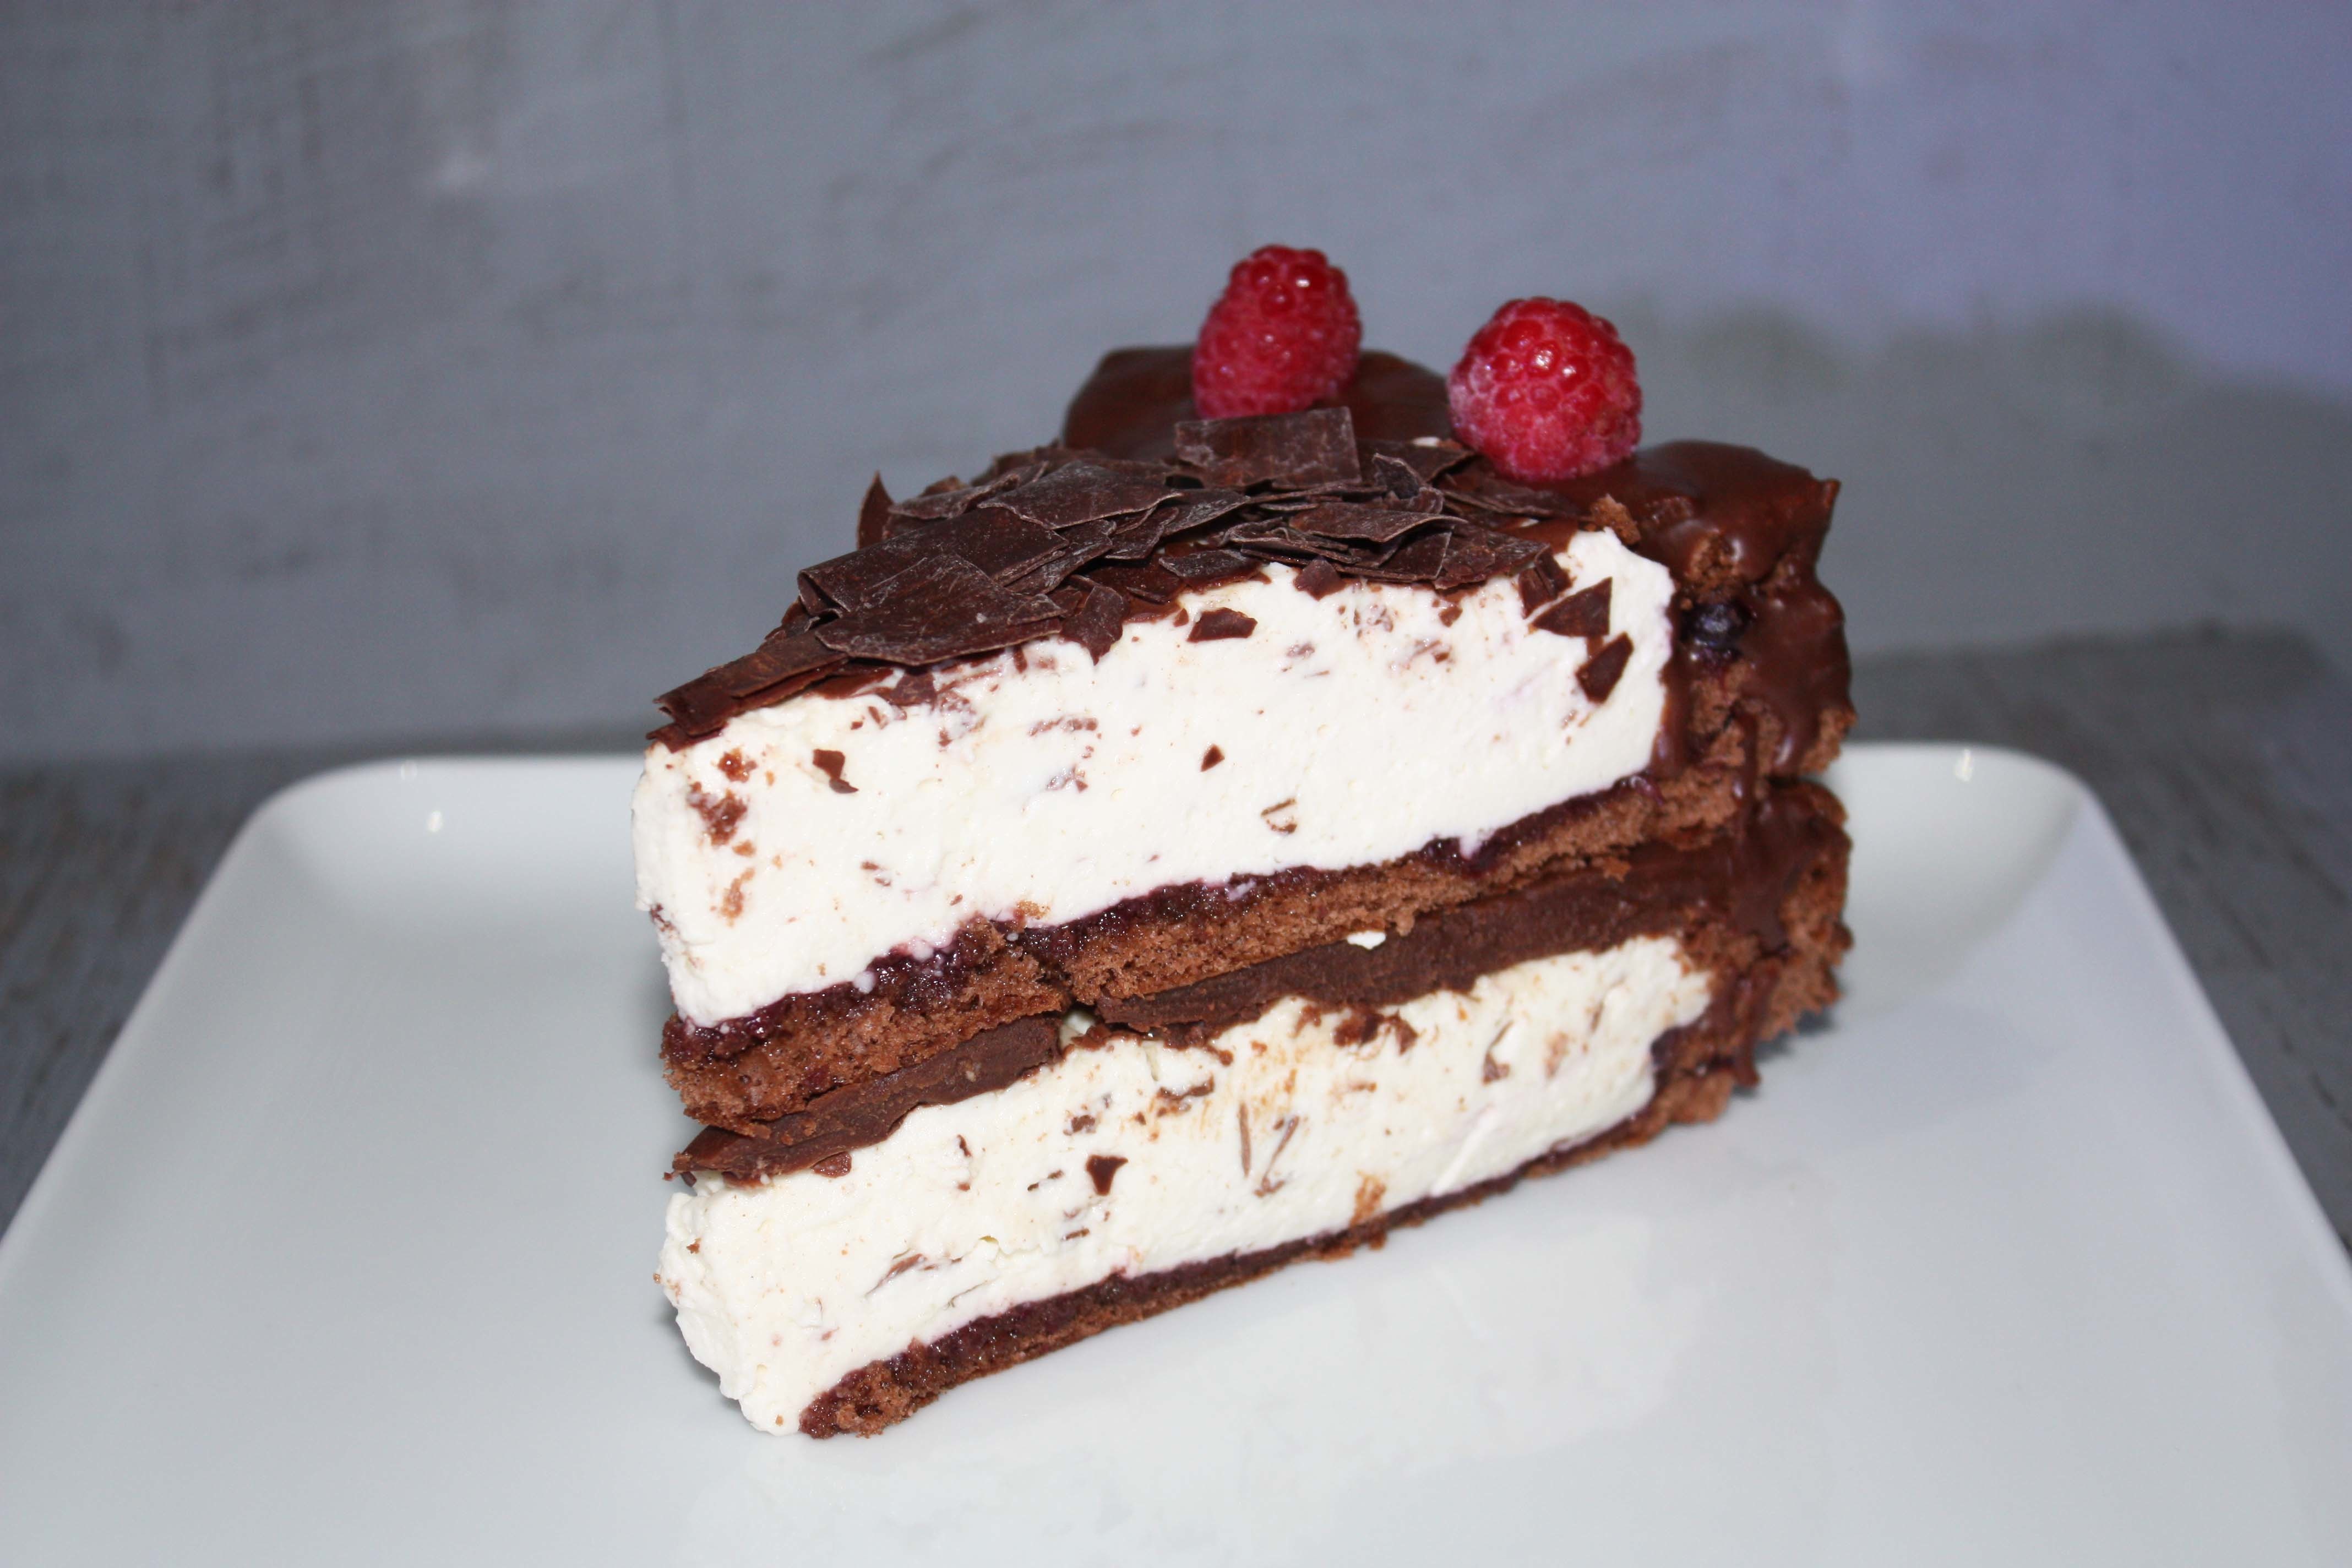
food, produce, dessert, cuisine, cake, chocolate cake, whipped cream, icing, sweetness, cheesecake, baked goods, torte, mascarpone, buttercream, chocolate brownie, flourless chocolate cake, semifreddo